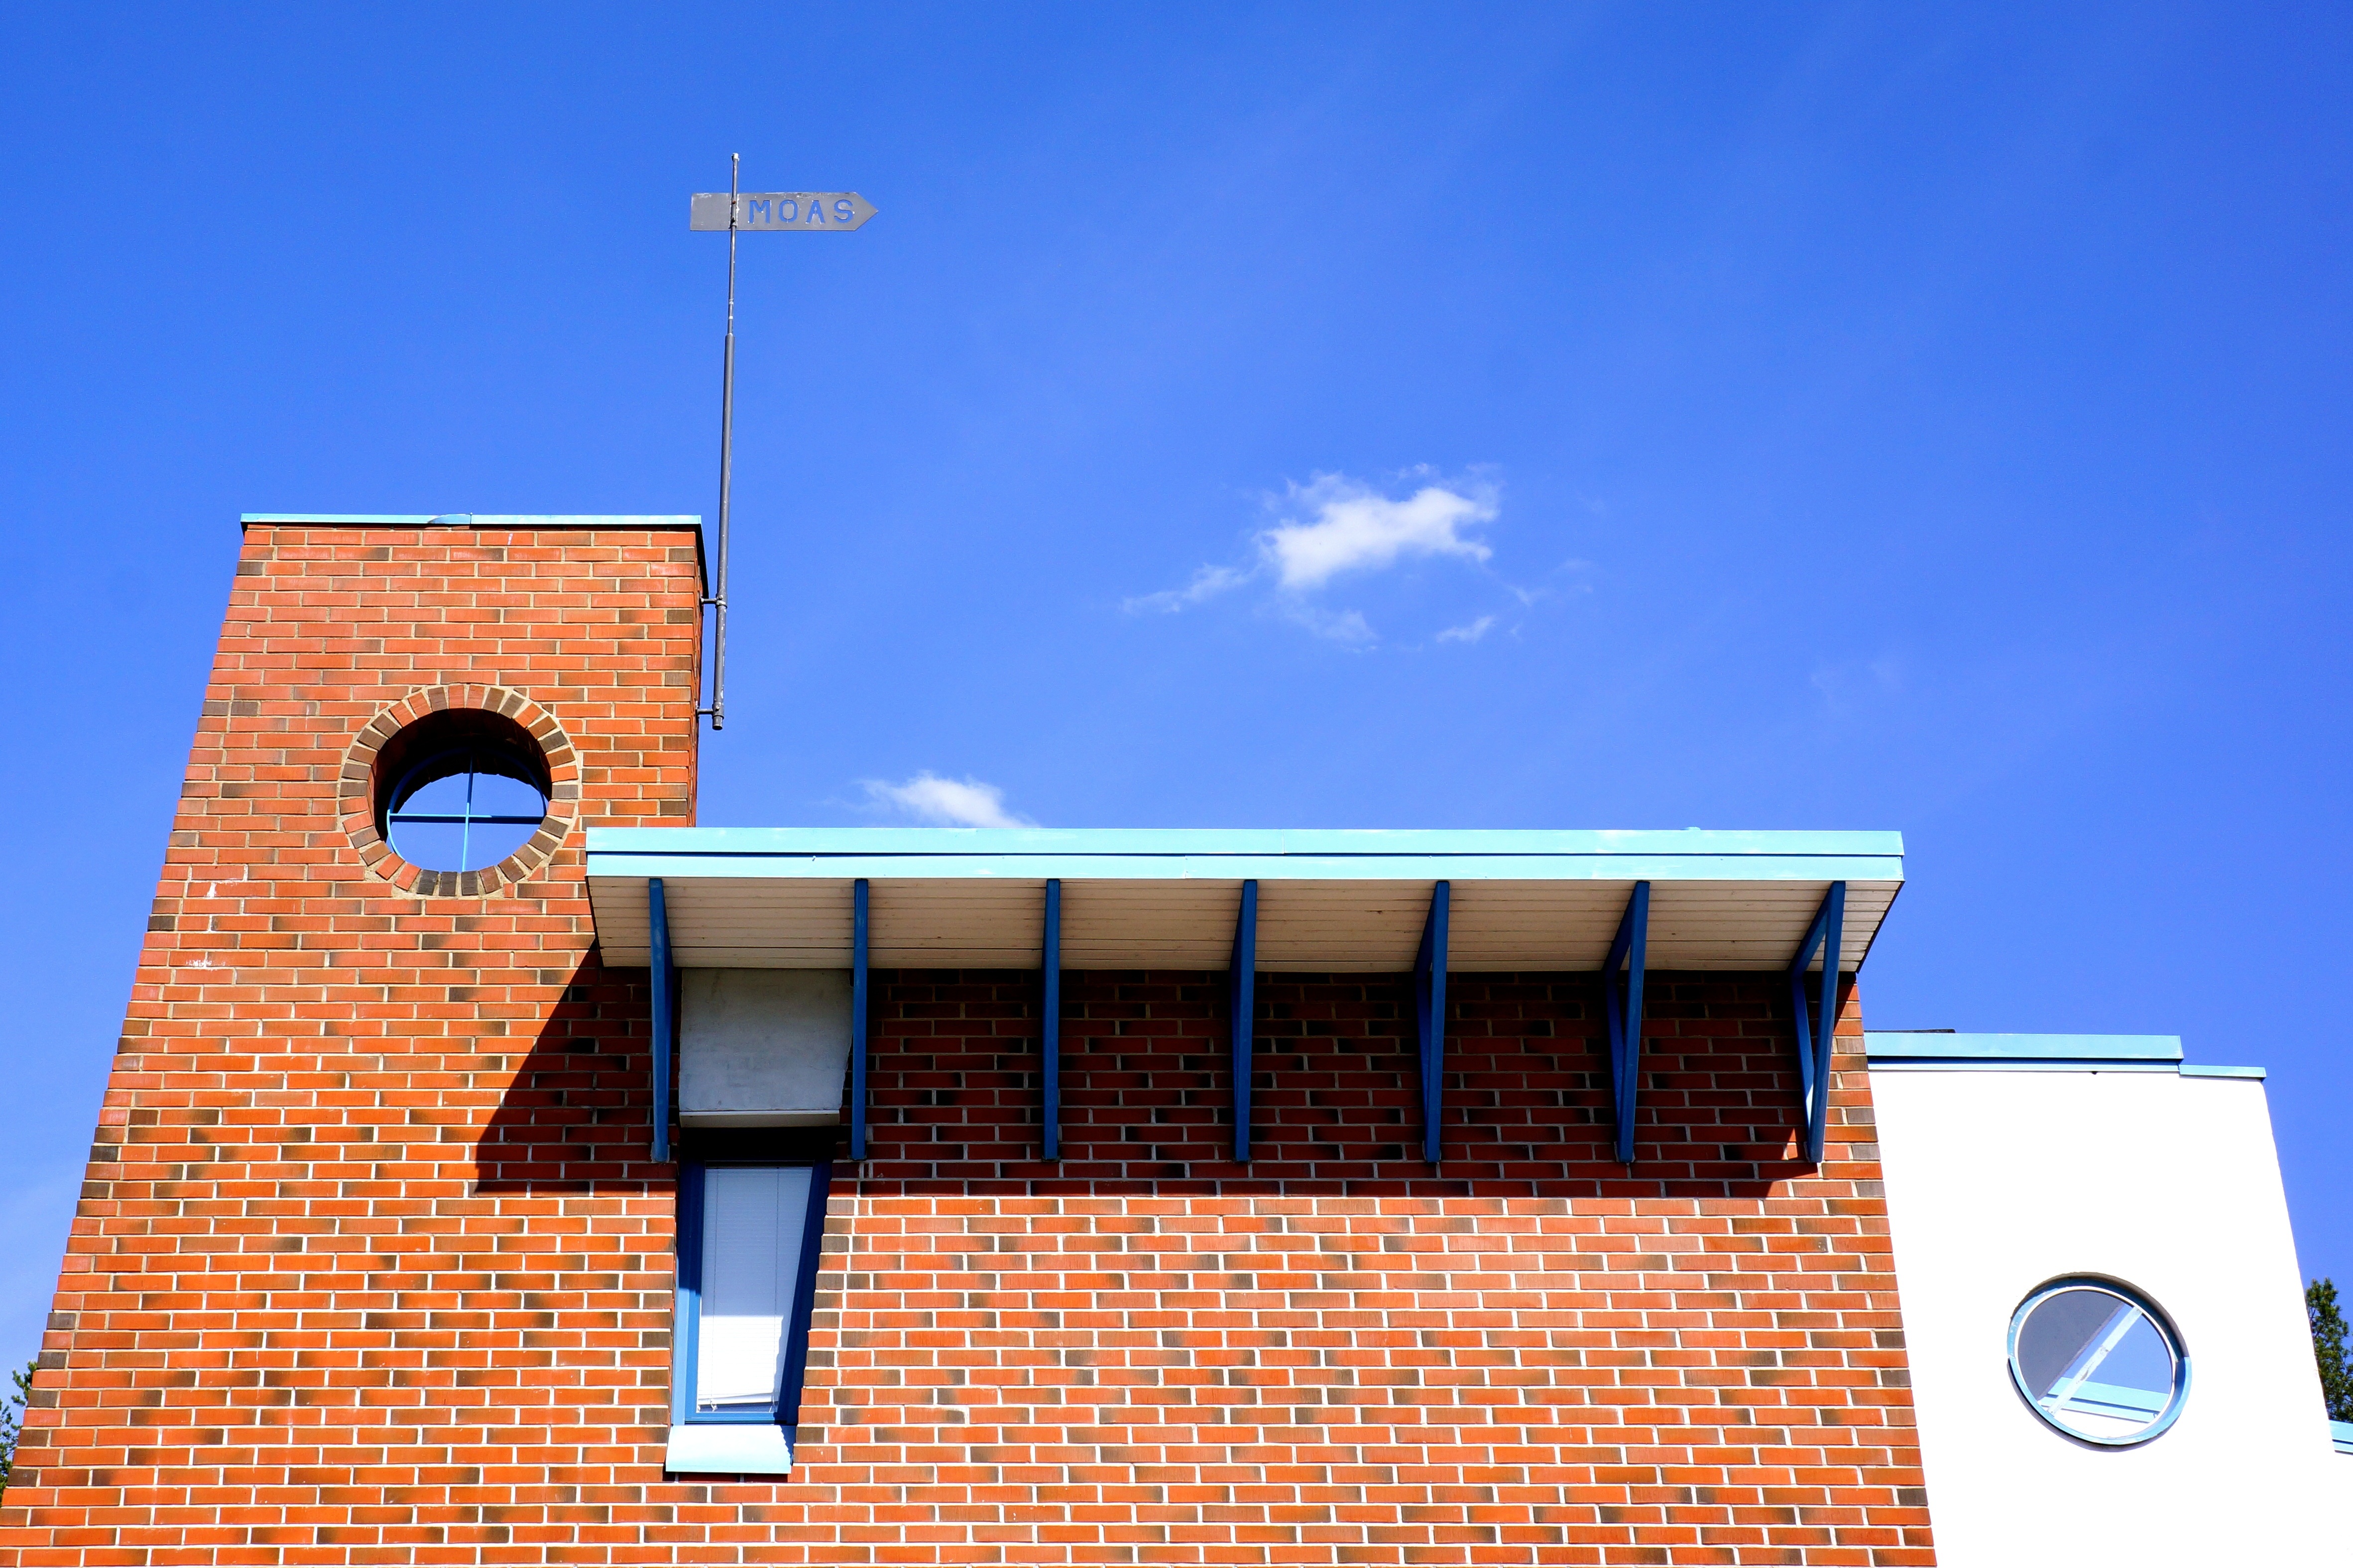
architecture, structure, sky, house, roof, building, facade, blue, lighting, bull, hostel, block of flats, vane on the roof